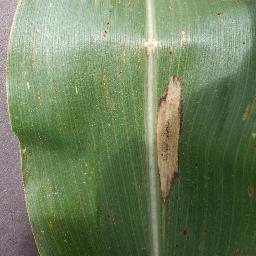
Label: Corn_(Maize)___Northern_Leaf_Blight